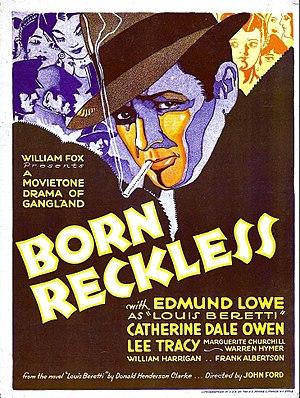
Born Reckless est un film américain réalisé par John Ford et Andrew Bennison, écrit par Dudley Nichols sorti le 6 juin 1930.